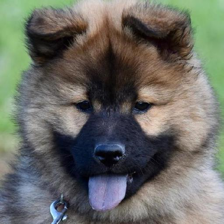
Label: animals